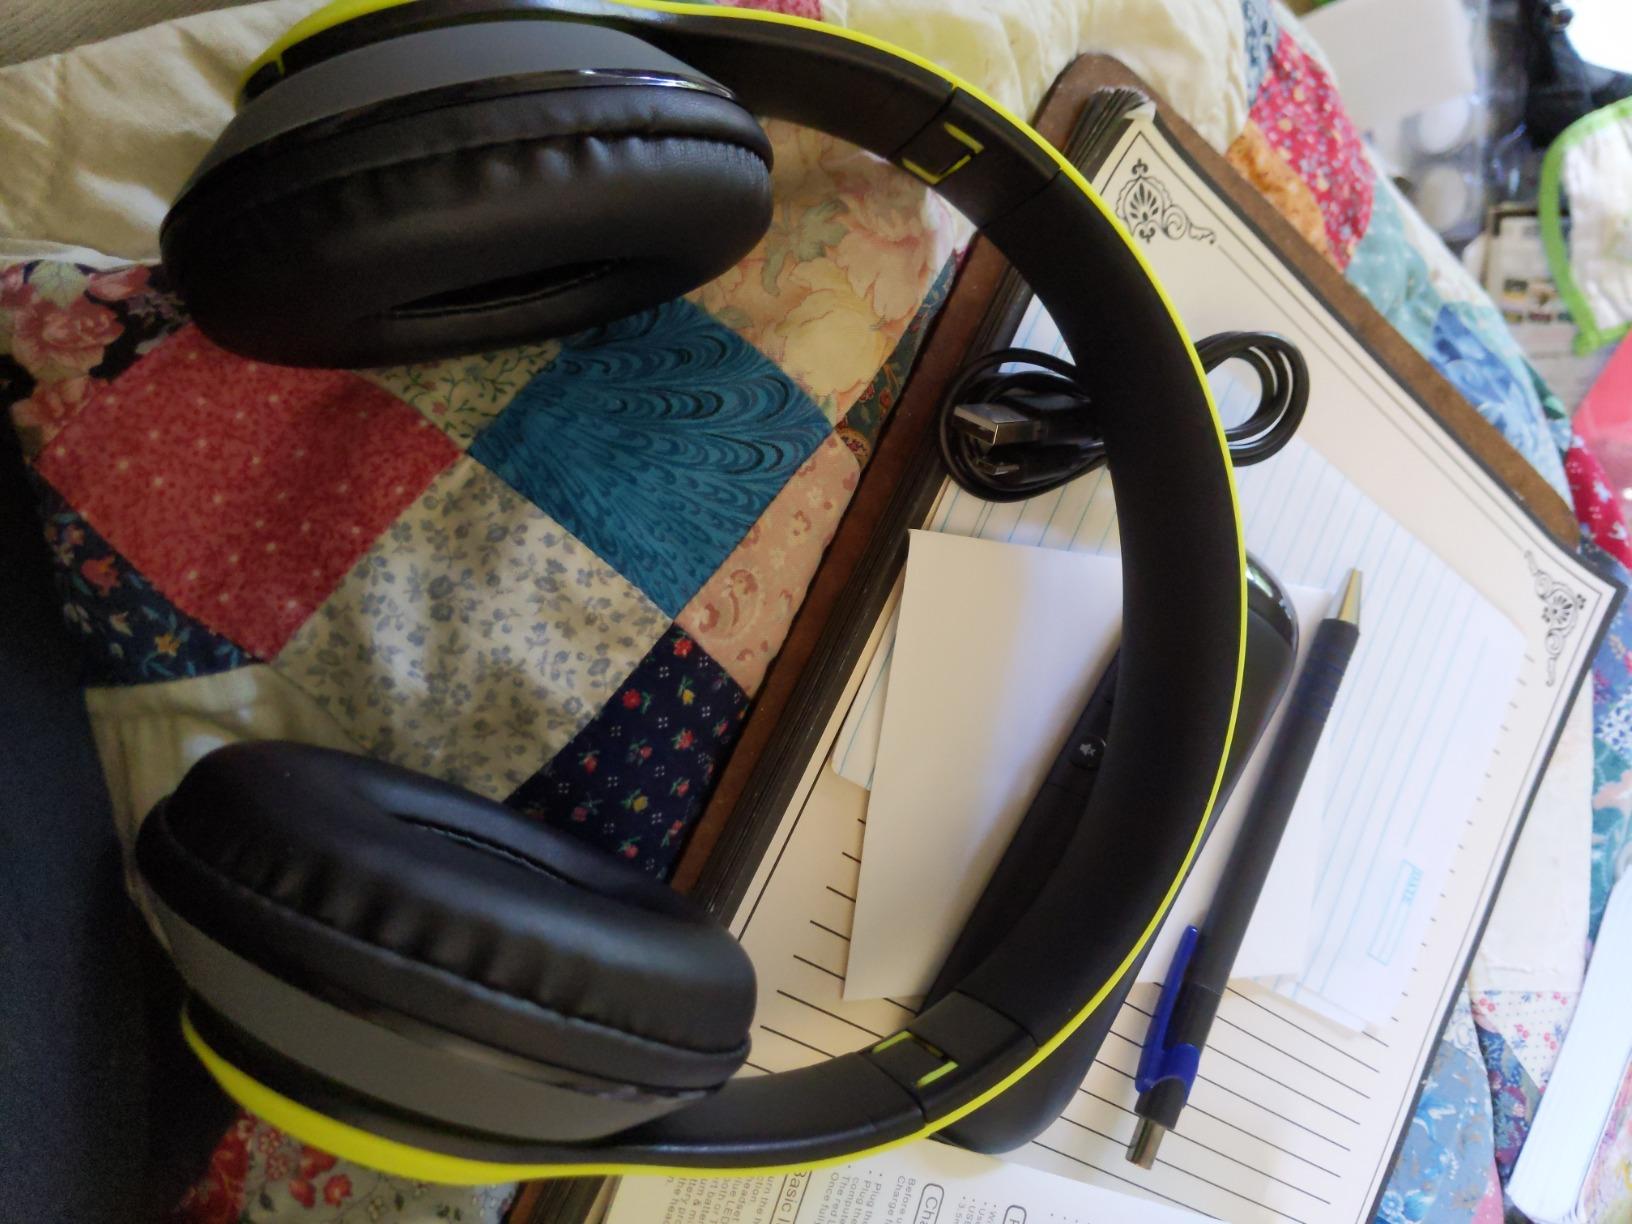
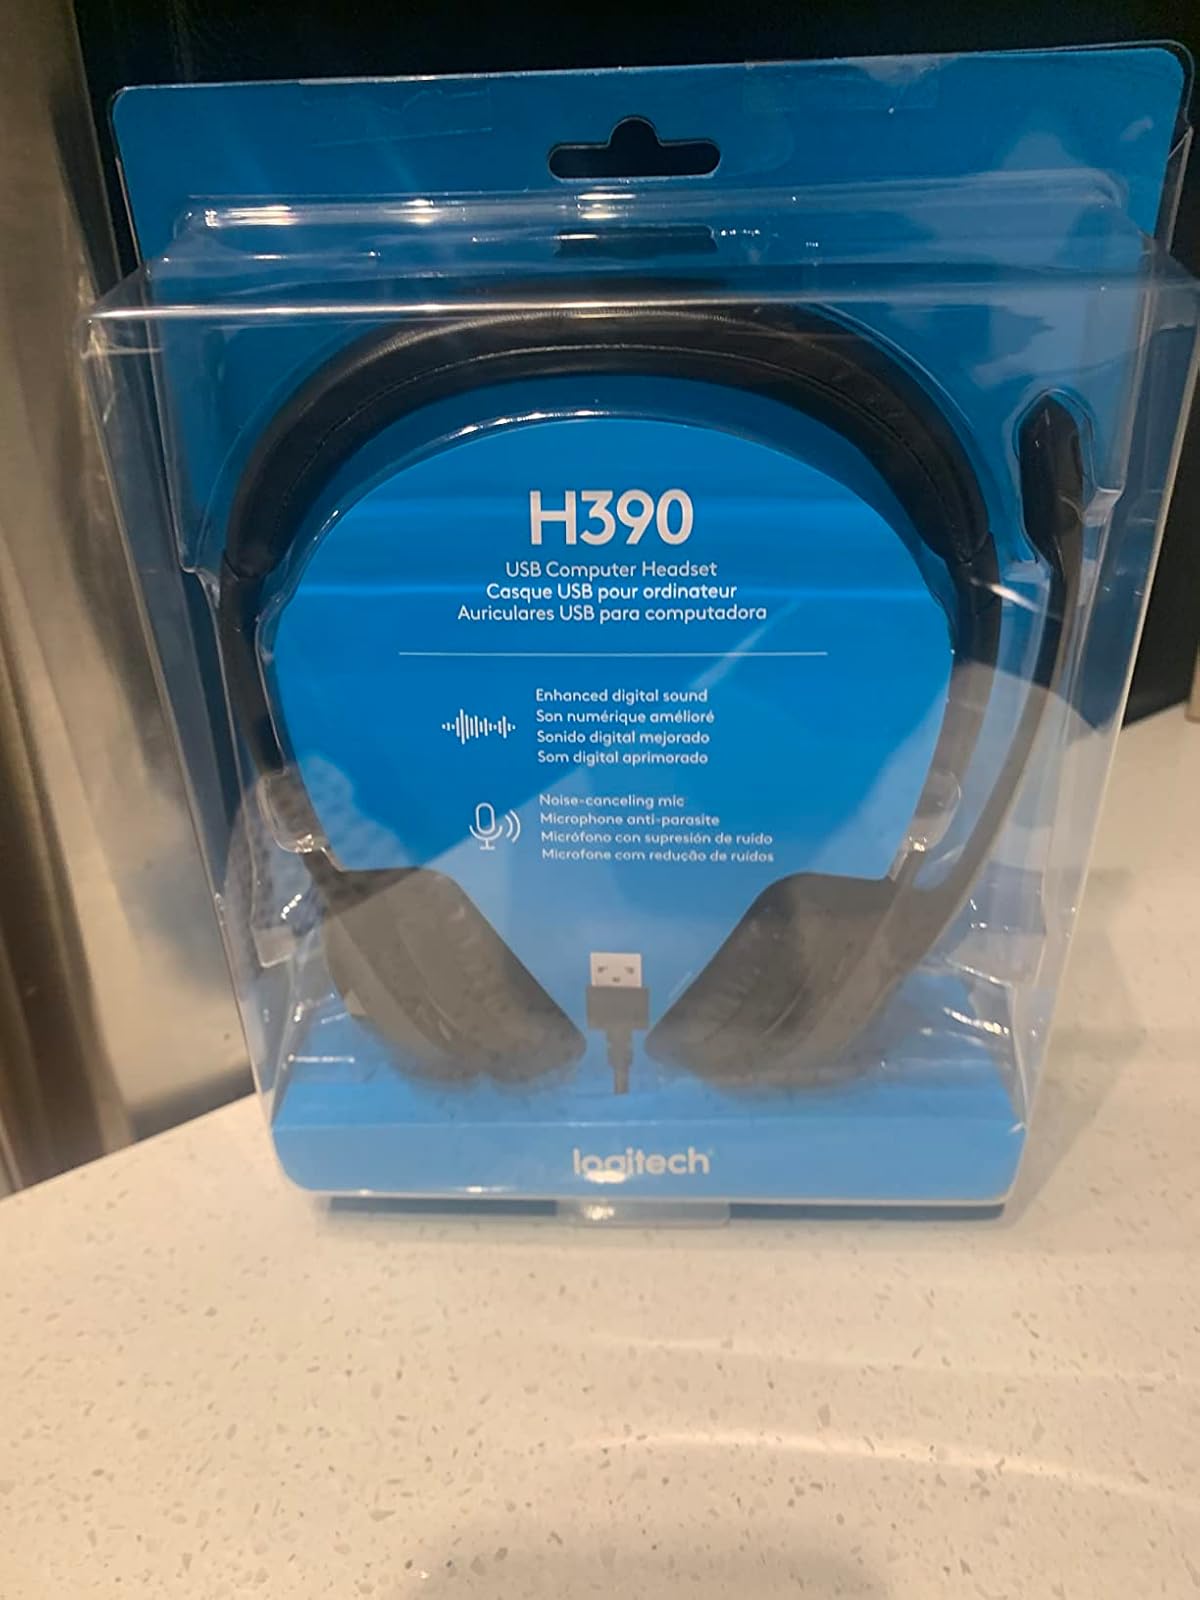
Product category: headphones
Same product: no